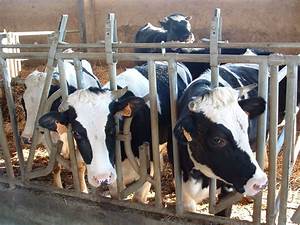
Label: mucca